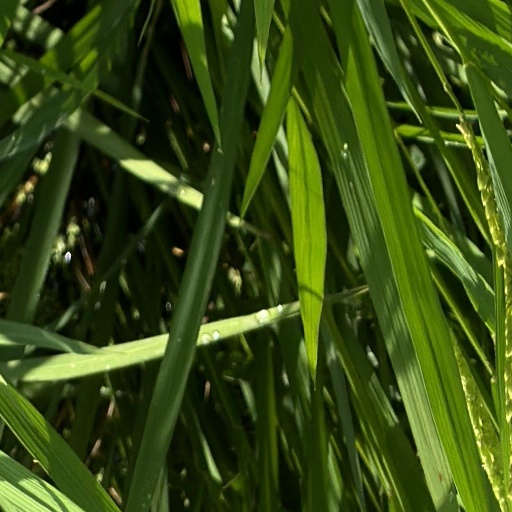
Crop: rice